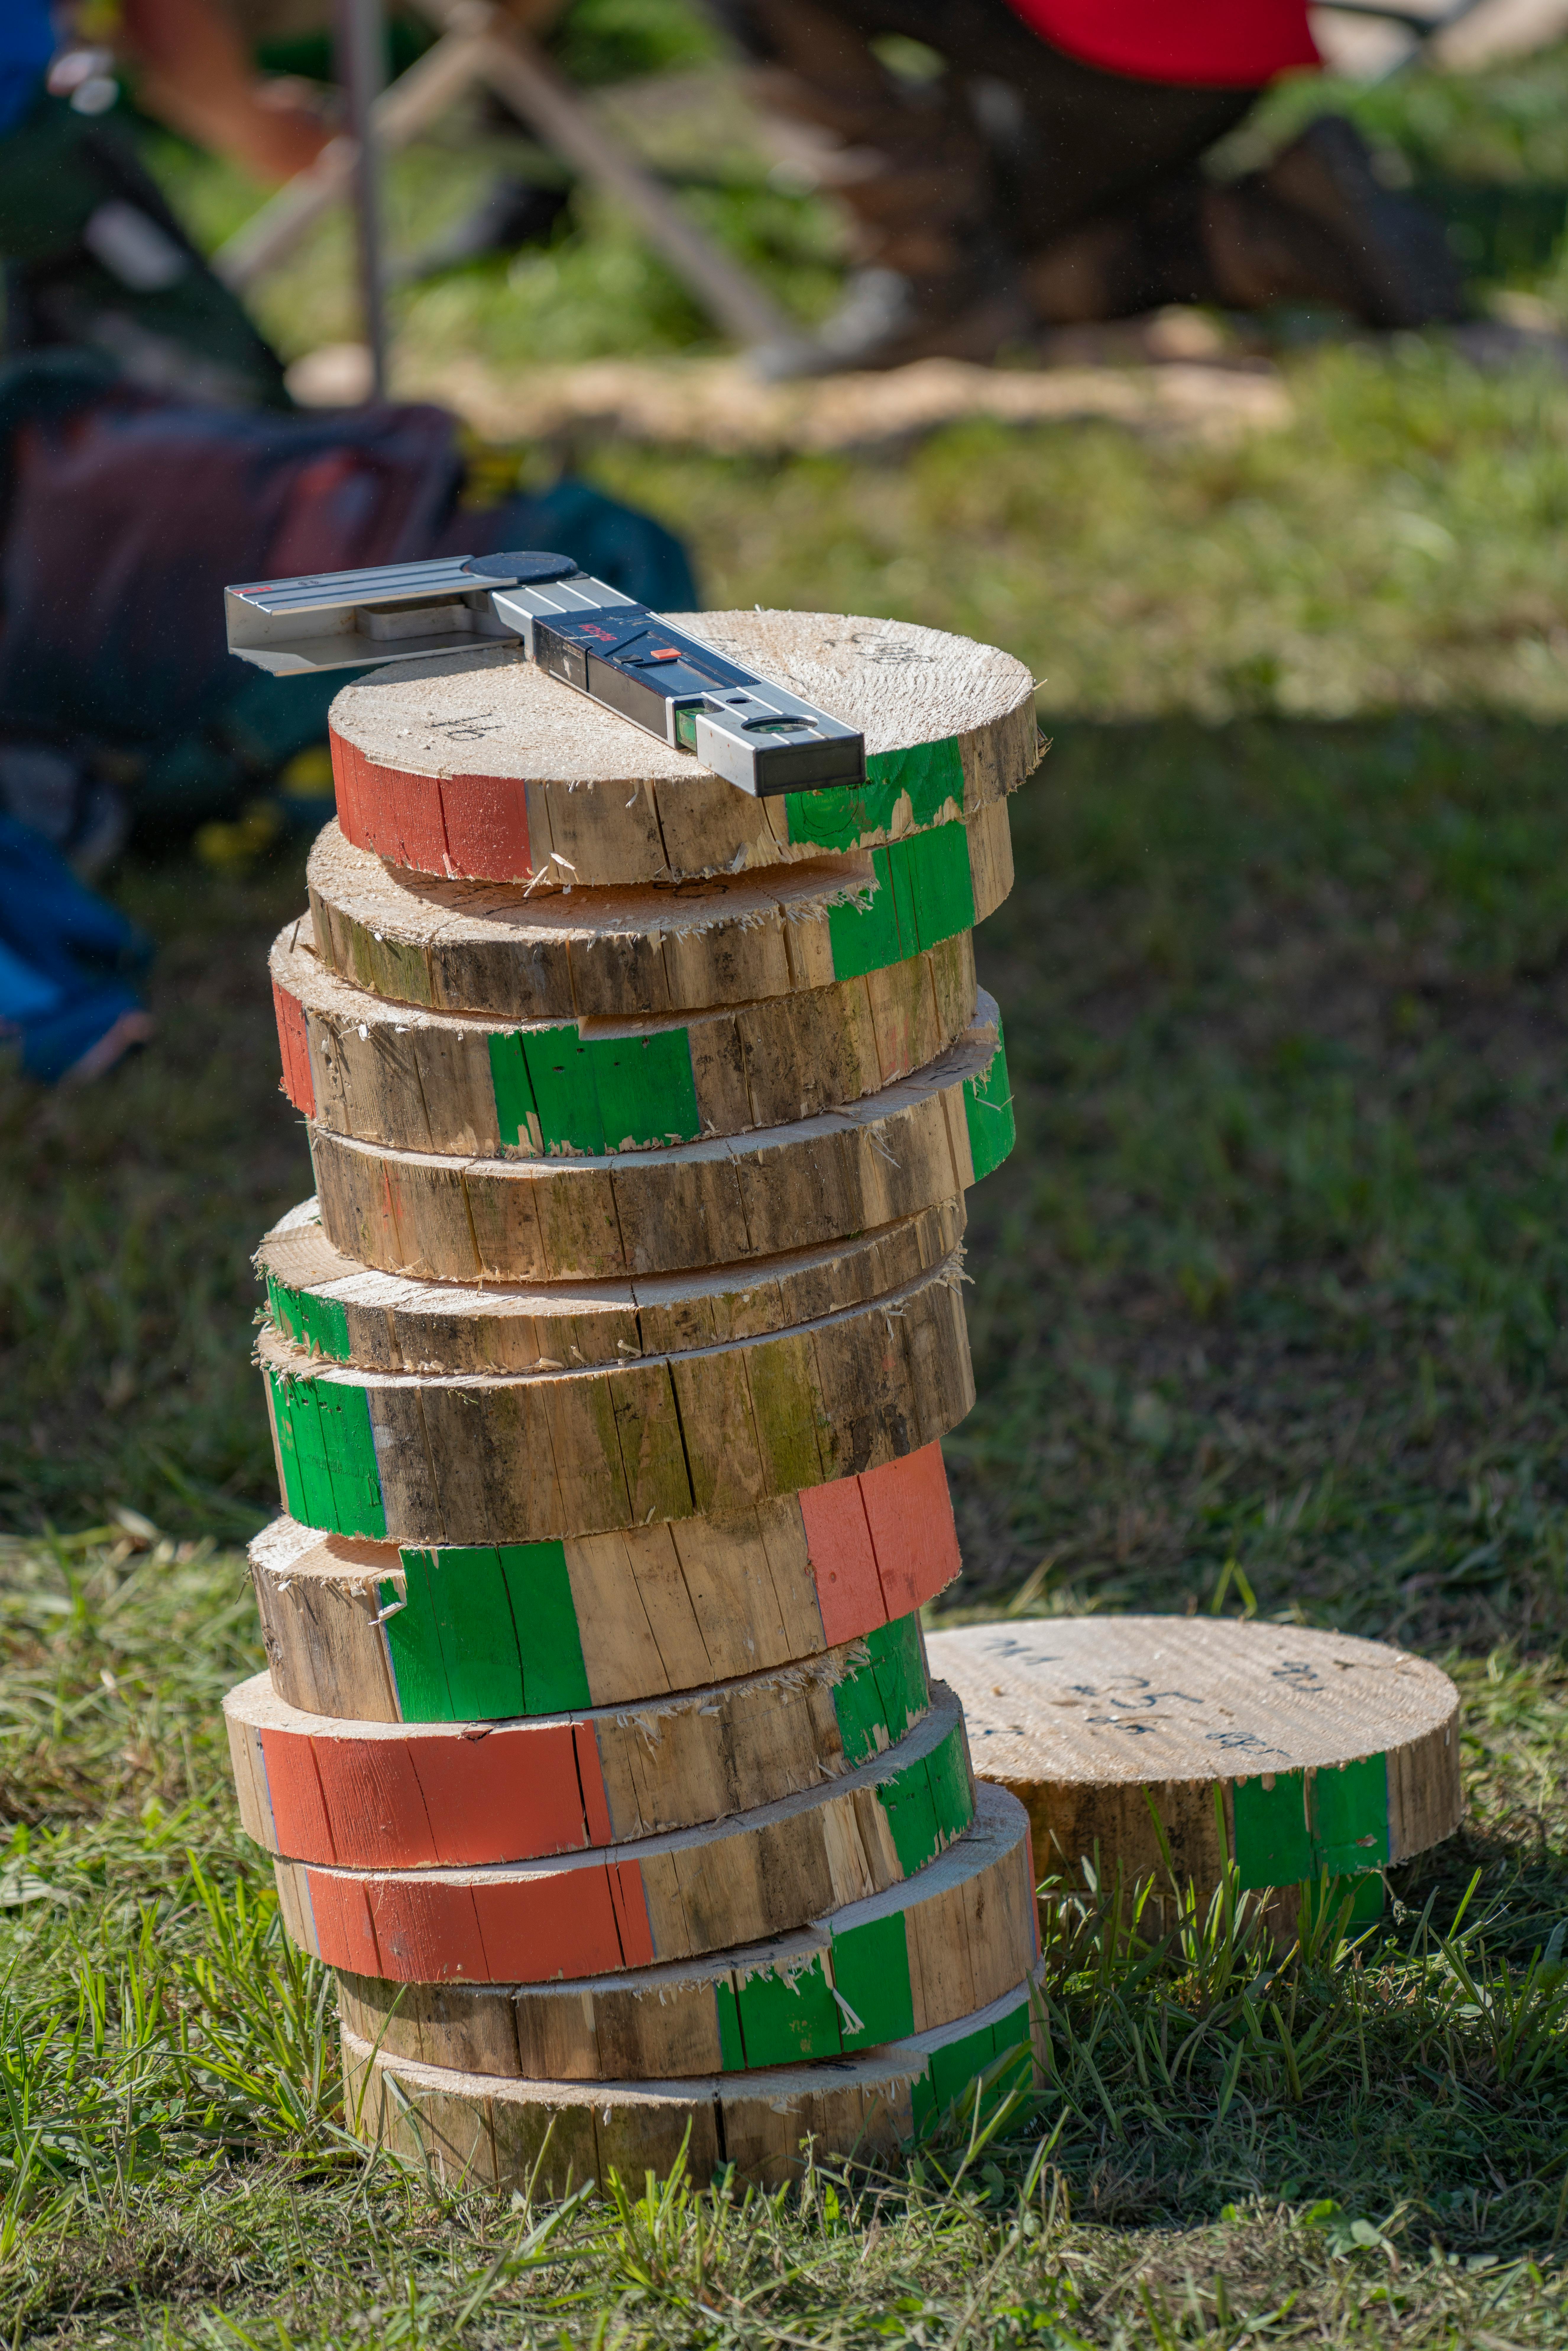
natural, wood, grass, grassland, event, soil, basket, recreation, groundcover, plastic, art, home accessories, circle, landscape, automotive tire